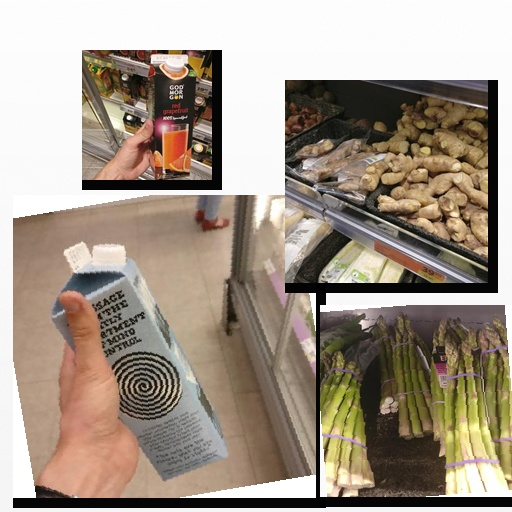
Food items: grapefruit_juice, asparagus, ginger, oat_milk